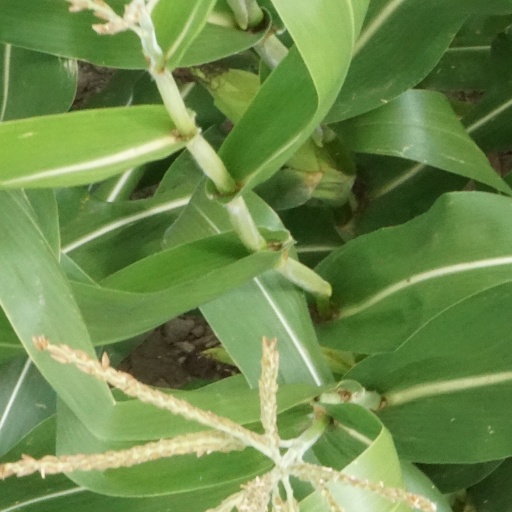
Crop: maize; corn